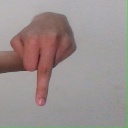
अक्षर: प